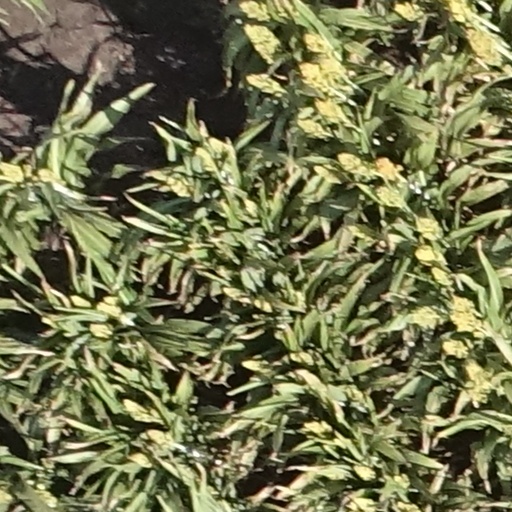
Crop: sorghum